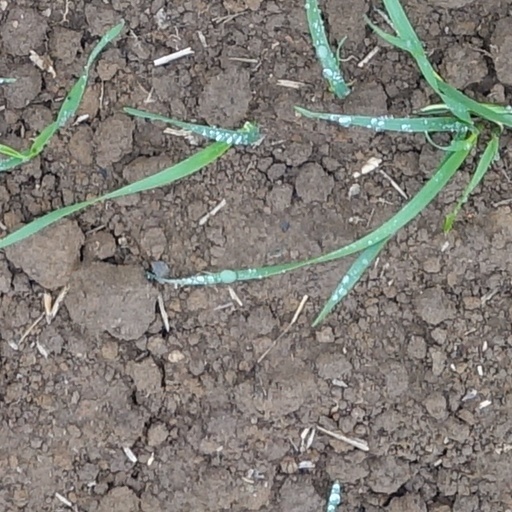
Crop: wheat